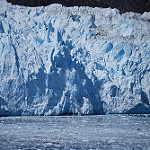
Label: glacier